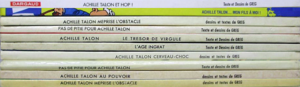
Quelques volumes d'Achille Talon.
Michel Greg dit Greg, pseudonyme de Michel Louis Albert Regnier, est un dessinateur, scénariste, rédacteur en chef et directeur littéraire de bande dessinée belge naturalisé français, né le 5 mai 1931 à Ixelles et mort le 29 octobre 1999 à Paris.
Achille Talon est une série de bande dessinée, au personnage éponyme, créée par Greg en 1963 pour le magazine Pilote, et éditée par Dargaud. Sur les couvertures des albums, le prénom est orthographié « Ach!lle ». Le nom du personnage vient de l'expression « talon d'Achille ».